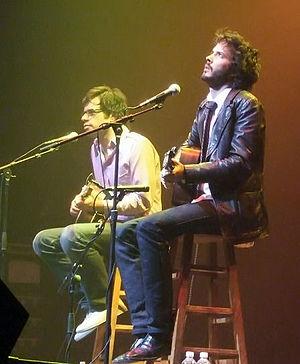
Flight of the Conchords est un duo de musiciens et humoristes néo-zélandais, ainsi que le nom de deux séries. La série télévisée, américaine, a été créée par James Bobin, Jemaine Clement et Bret McKenzie et est diffusée depuis le 17 juin 2007 sur HBO.